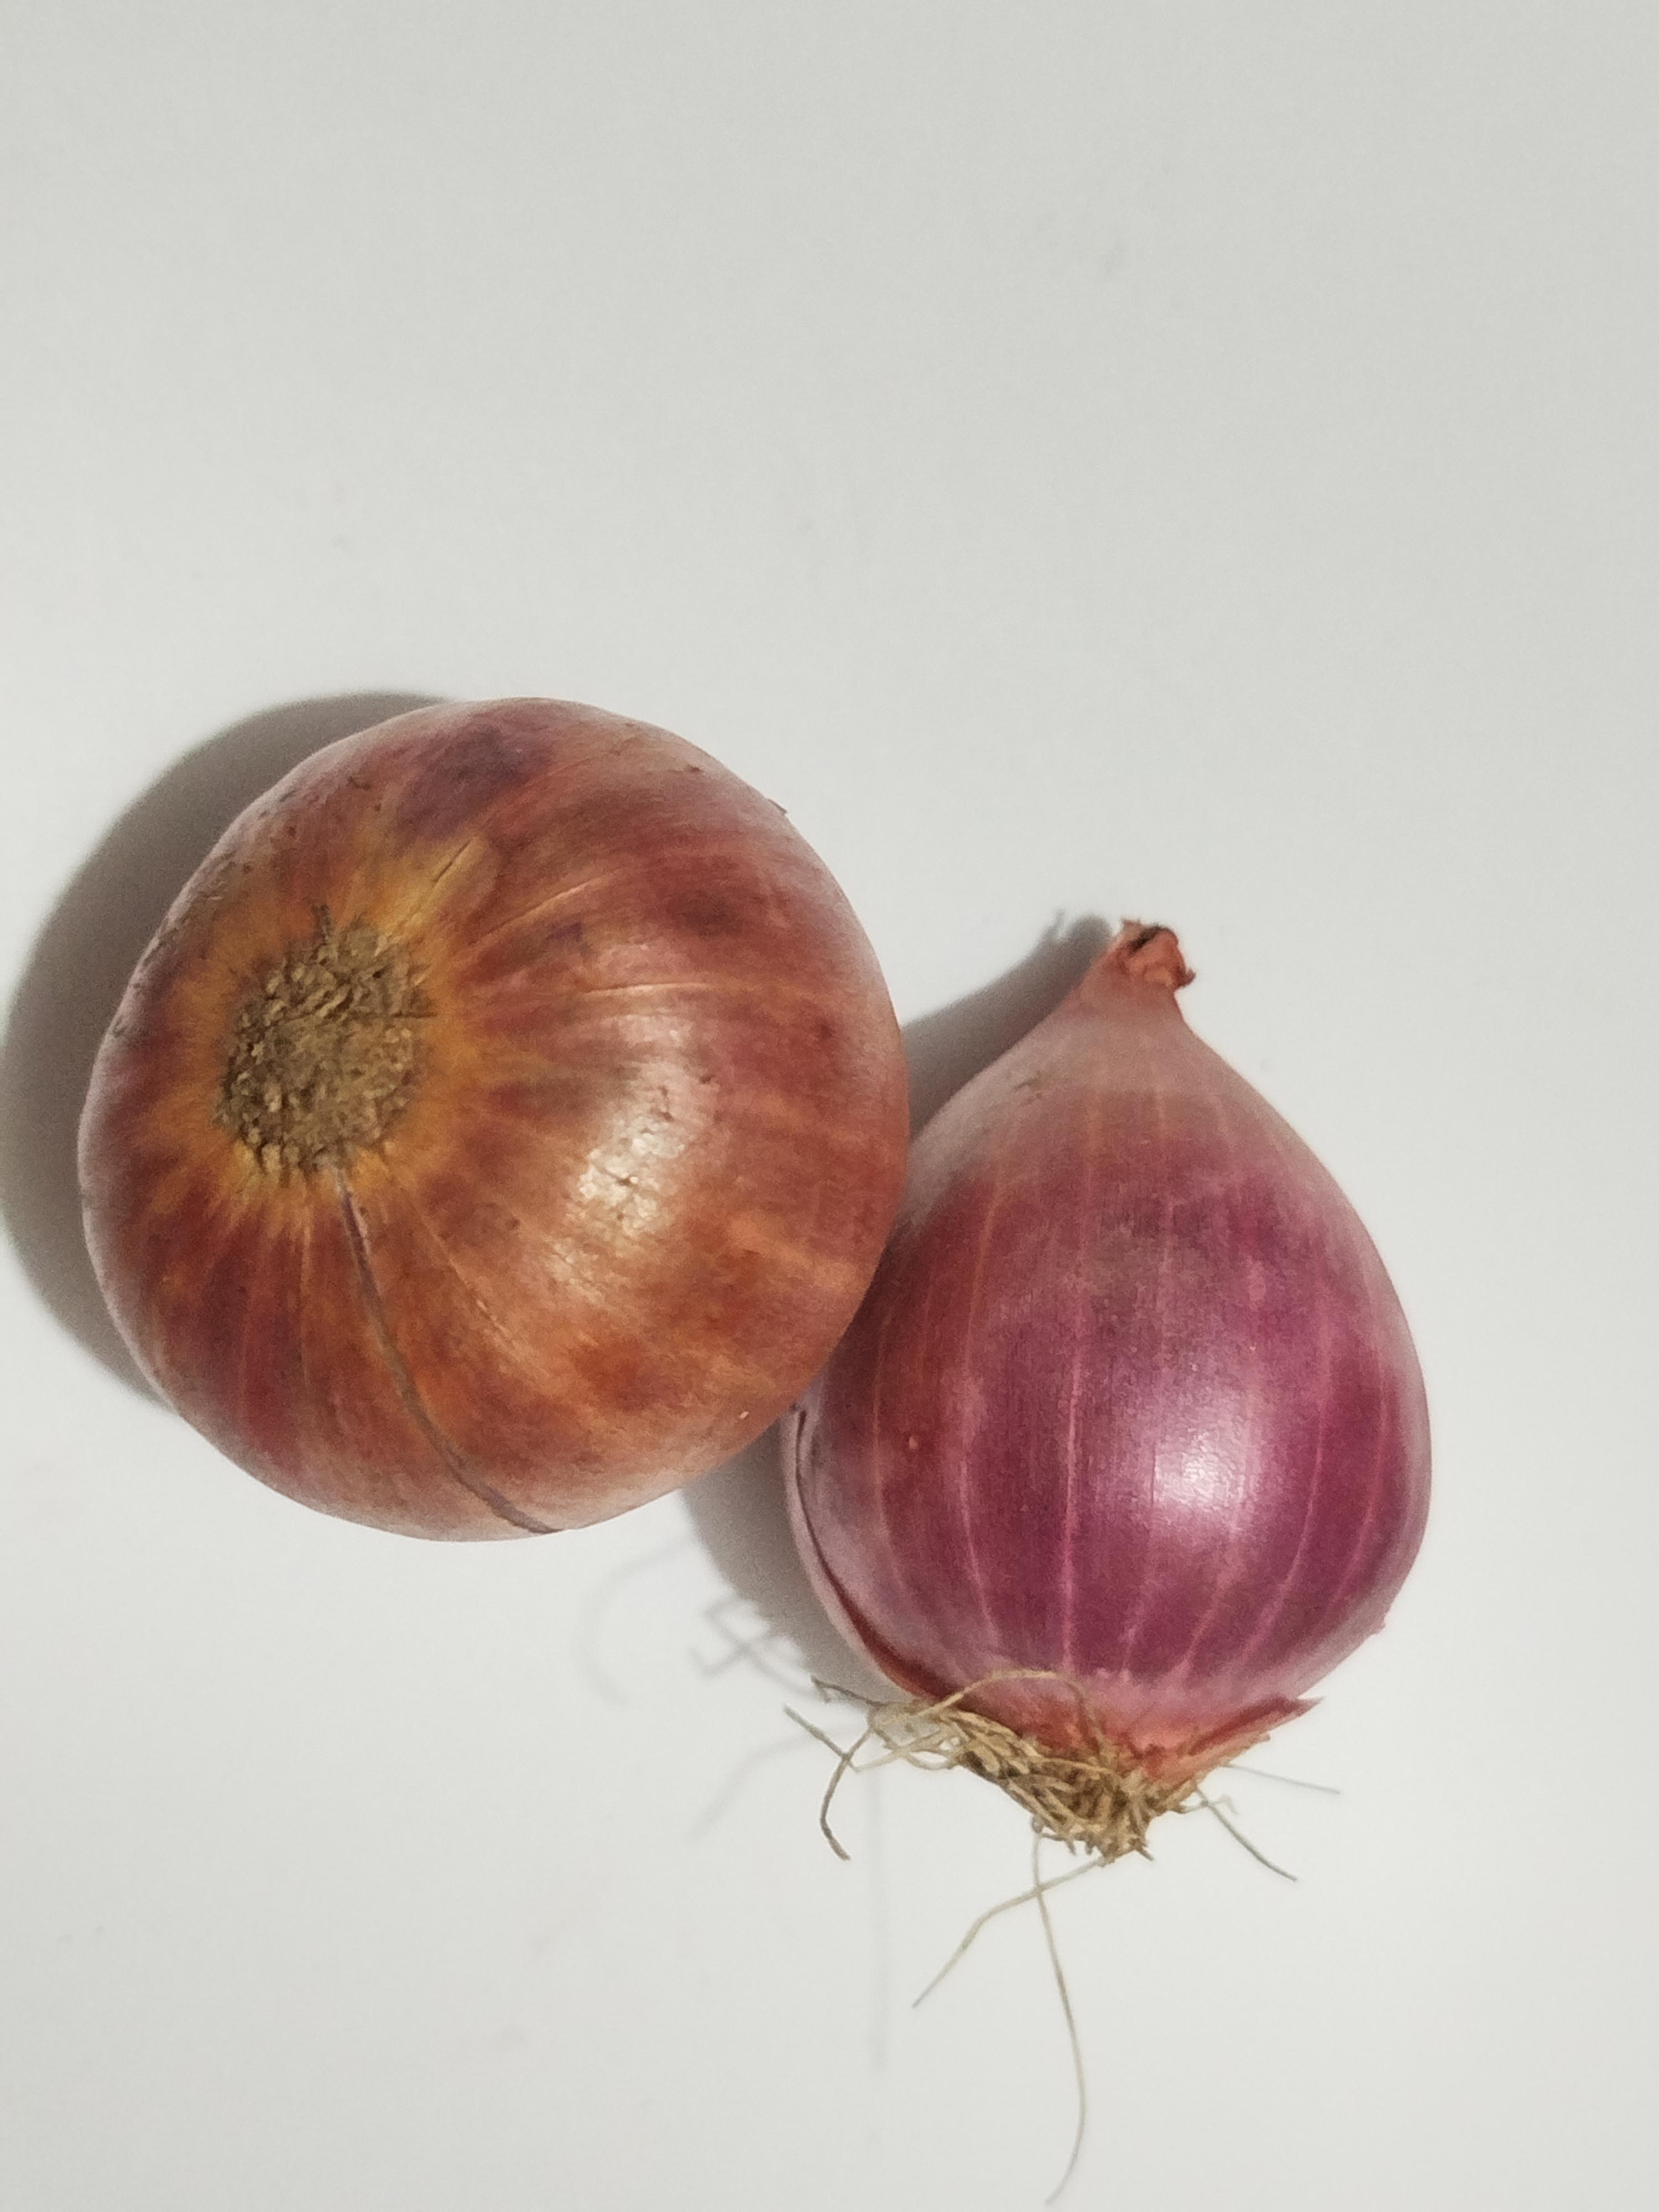
Label: Onion